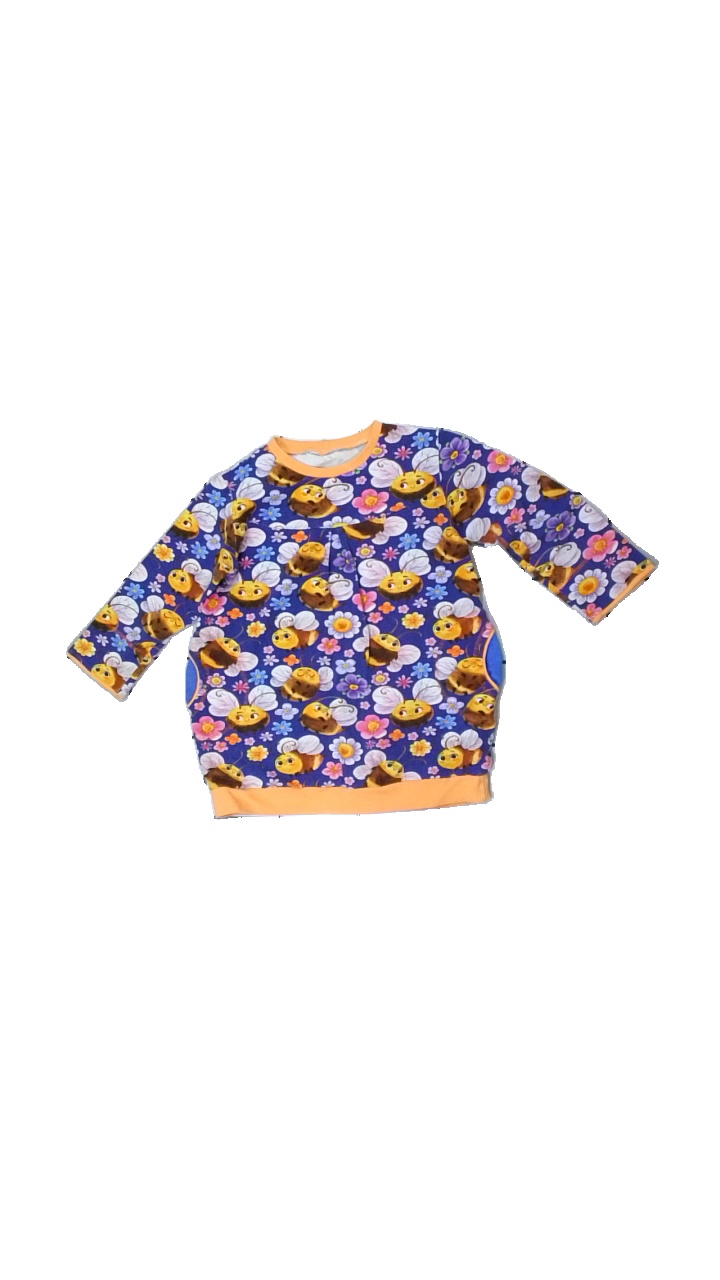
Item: Top (Children)
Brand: Homemade
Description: Long sleeve top for children
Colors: Yellow, Multicolor, Orange, Purple
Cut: Regular
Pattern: Other
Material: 100% Cotton
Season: All
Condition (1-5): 5
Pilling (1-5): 5
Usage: Reuse
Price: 50-100